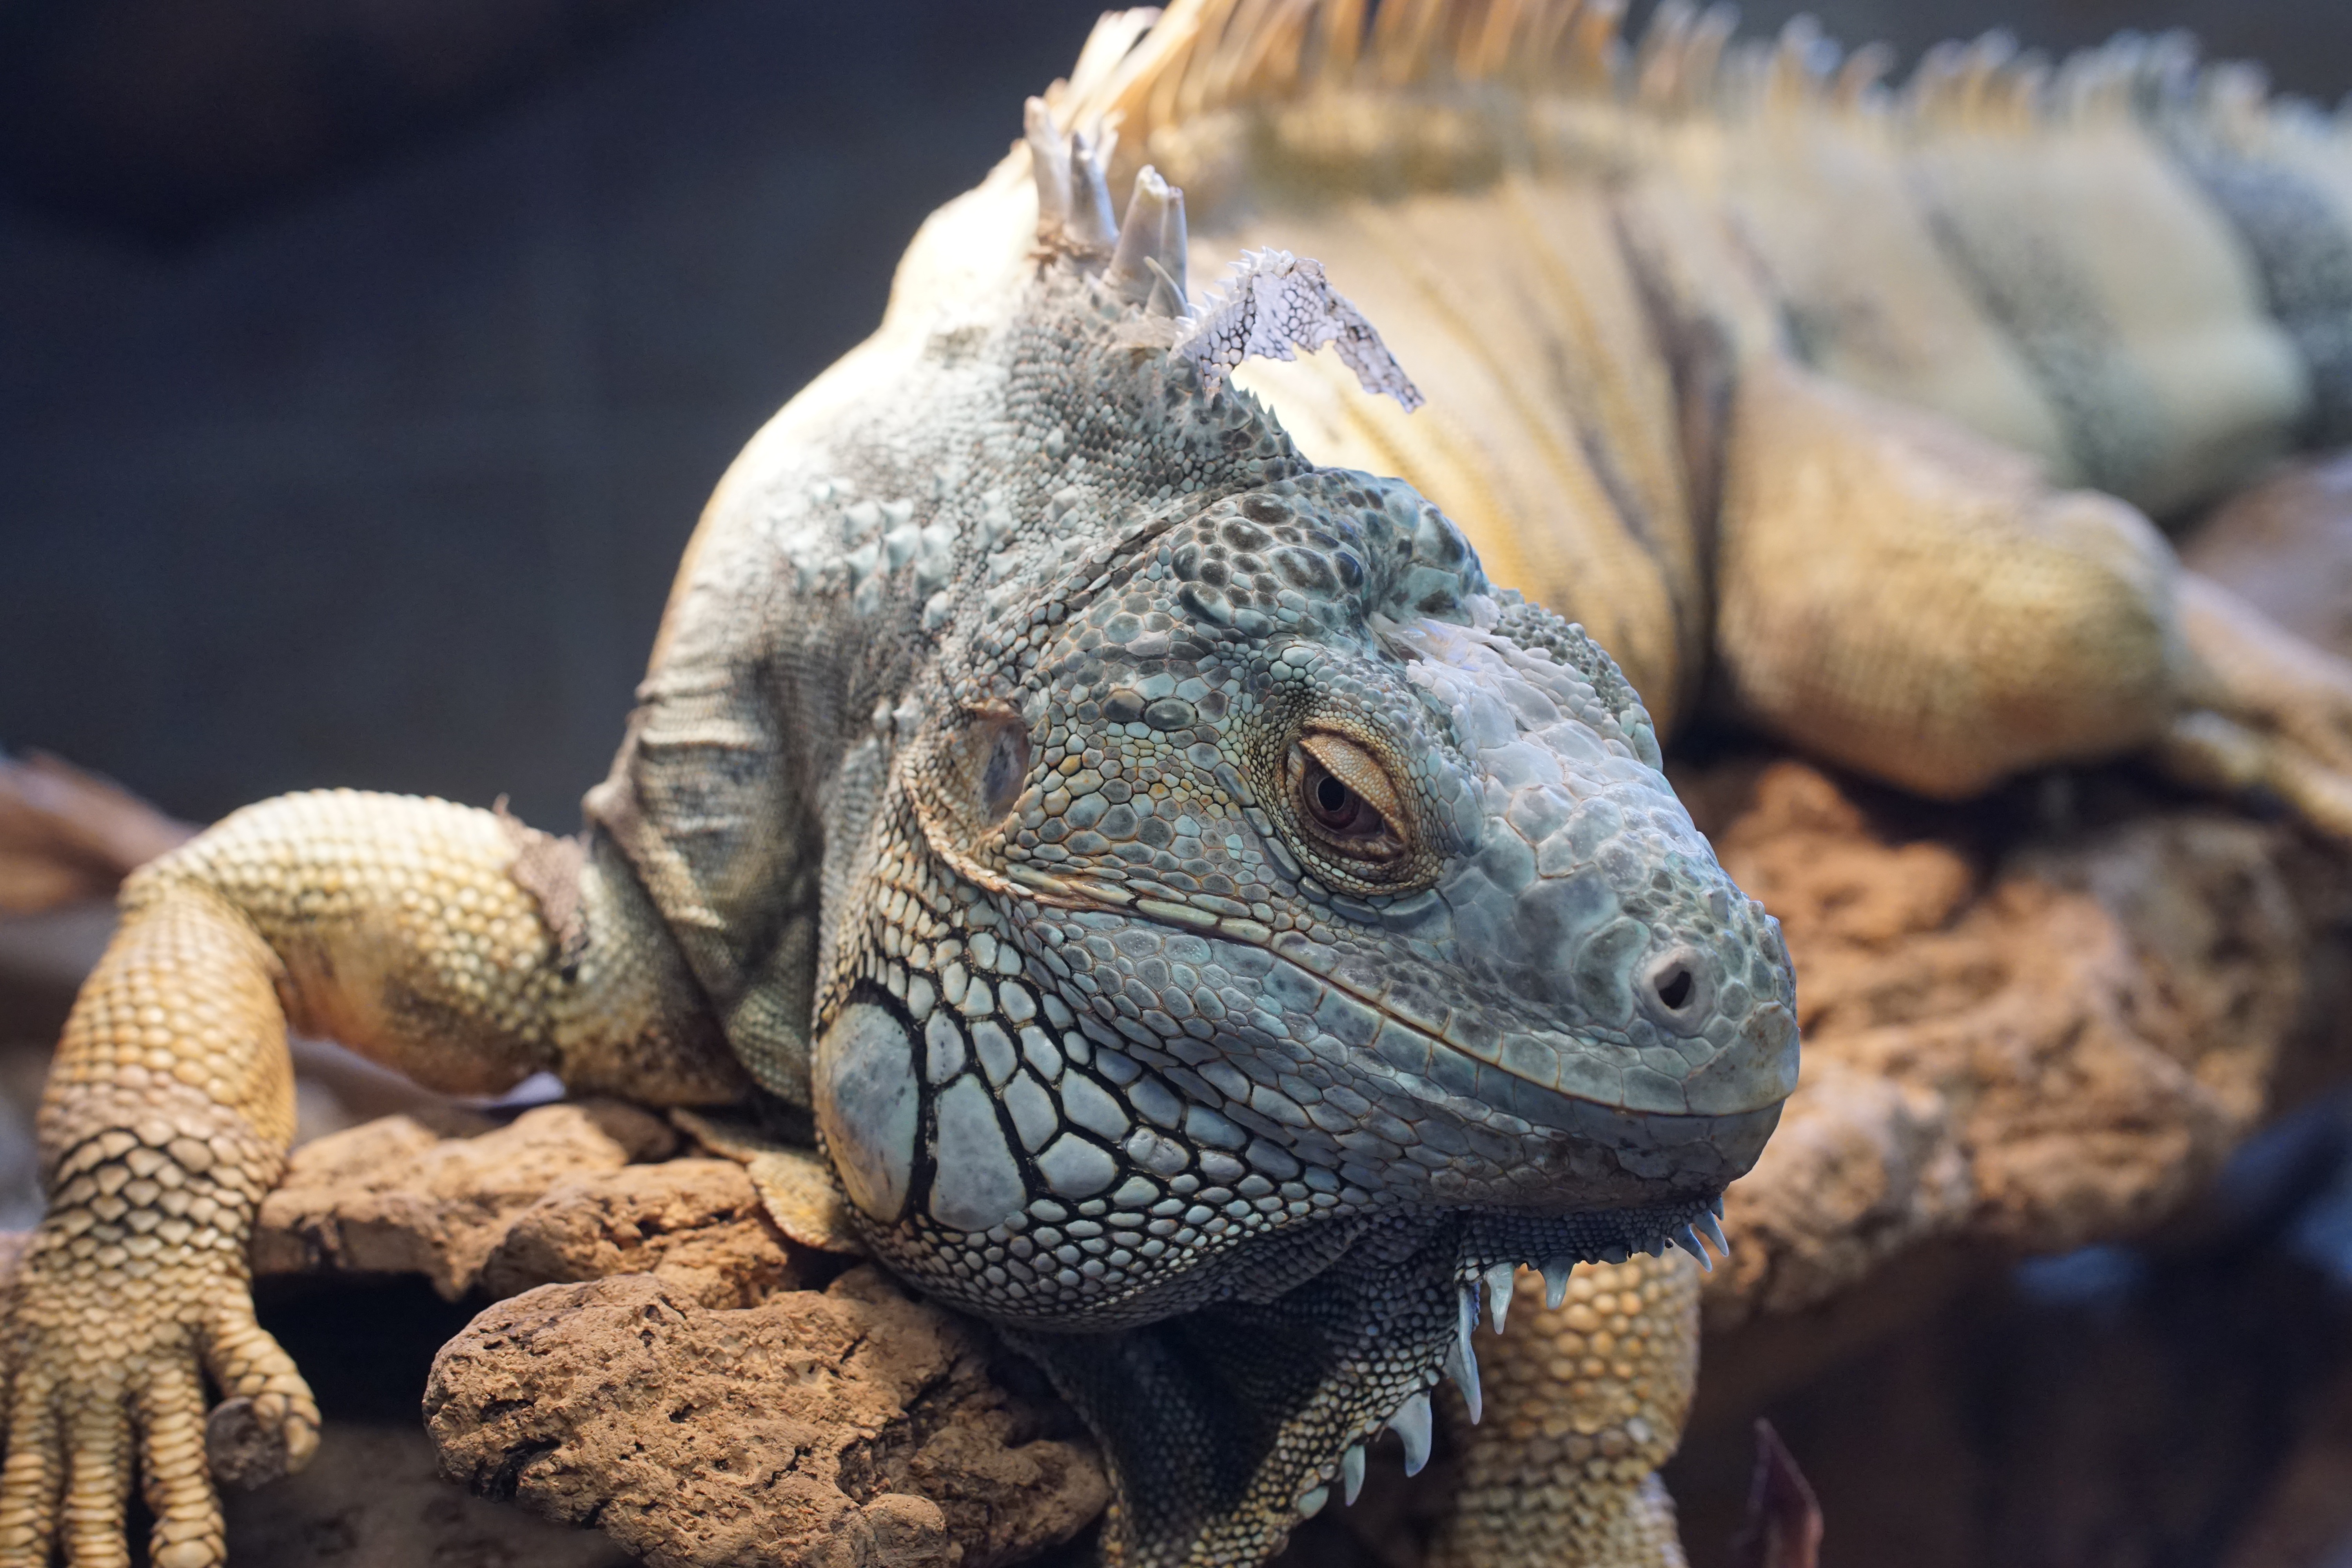
wildlife, zoo, reptile, iguana, fauna, lizard, close up, vertebrate, zurich, iguania, agamidae, scaled reptile